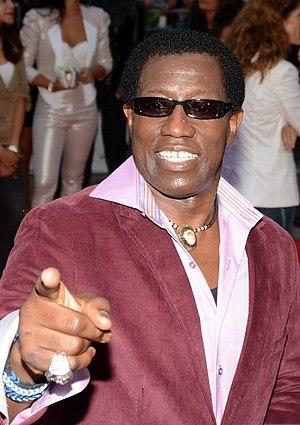
Wesley Snipes à l'avant-première parisienne de ""Expendables 3""
Wesley Trent Snipes, dit Wesley Snipes, est un acteur et producteur de cinéma américain, né le 31 juillet 1962 à Orlando, en Floride.